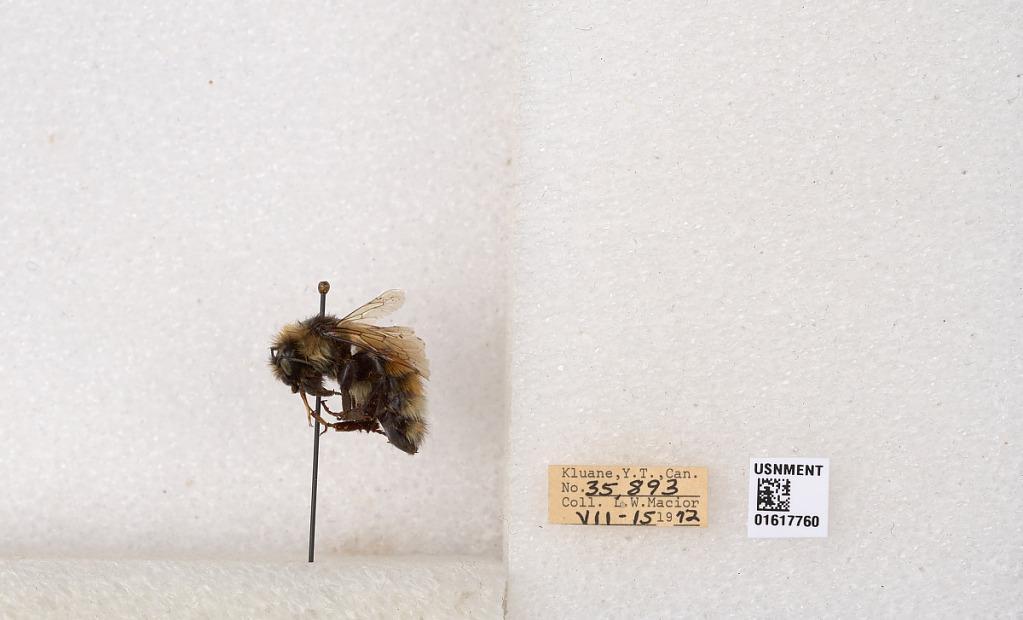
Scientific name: Bombus (Pyrobombus) sylvicola Kirby
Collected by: L. Macior
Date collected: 1972-7-15
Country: Canada
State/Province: Yukon Teritory
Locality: Kluane National Park and Reserve
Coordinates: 60.7493, -139.504